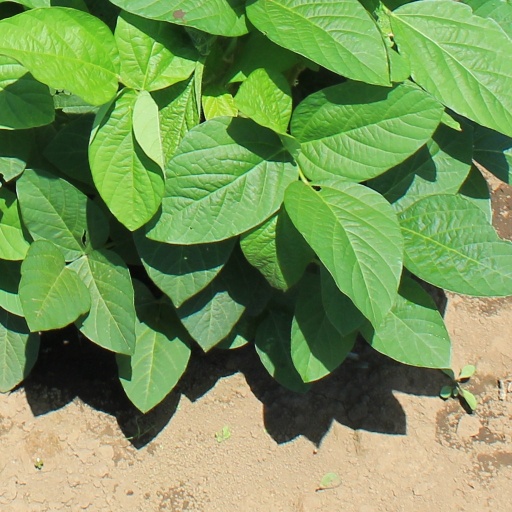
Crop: soybean